Royal Wedding

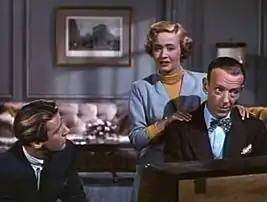
Peter Lawford, Jane Powell and Fred Astaire in "Royal Wedding"

On the ship, Ellen meets and quickly falls in love with the impoverished but well-connected Lord John Brindale. Whilst casting the show in London, Tom falls in love with a newly engaged dancer, Anne Ashmond. Tom assists Anne in reconciling her estranged parents and also asks his agent to locate Anne's supposed fiancé in Chicago – only to discover that he's married and therefore Anne is free to do what she likes.